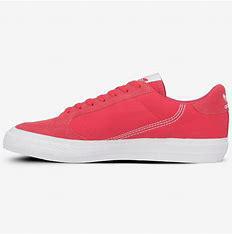
Brand: Adidas
Model: Continental Vulc